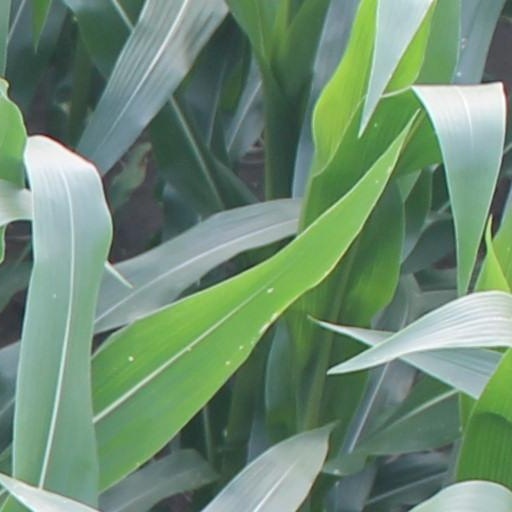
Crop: maize; corn